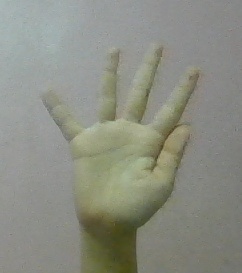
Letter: sheen